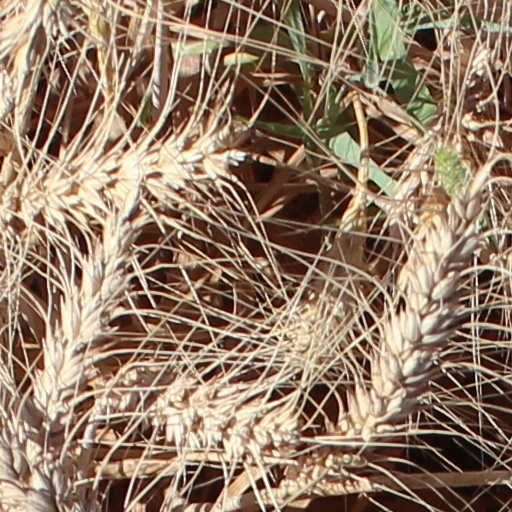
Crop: wheat